Kitabatake Shrine

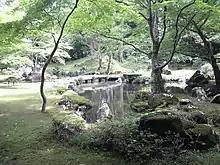
Kitabatake Jōkan garden

The Kitabatake clan was a cadet branch of the Minamoto clan and served closely with the Southern Court during the wars of the Nanboku-chō period, later reaching an accord with the Ashikaga shogunate. The clan ruled as "kokushi" of Ise Province to the end of the Sengoku period. They chose the mountainous Tage area which connected Yamato Province with the Ise Plain to be their stronghold and constructed a fortified residence ("yakata") on a site that was protected by rivers to the east, south and north, with a steep slope to the west extending to their main redoubt in the mountains, Kiriyama Castle. The residence site is roughly trapezoidal, measuring 200 meters from north-to-south and 110 meters from east-to-west. The northern portion of the site is now occupied by the Kitabatake Shrine.